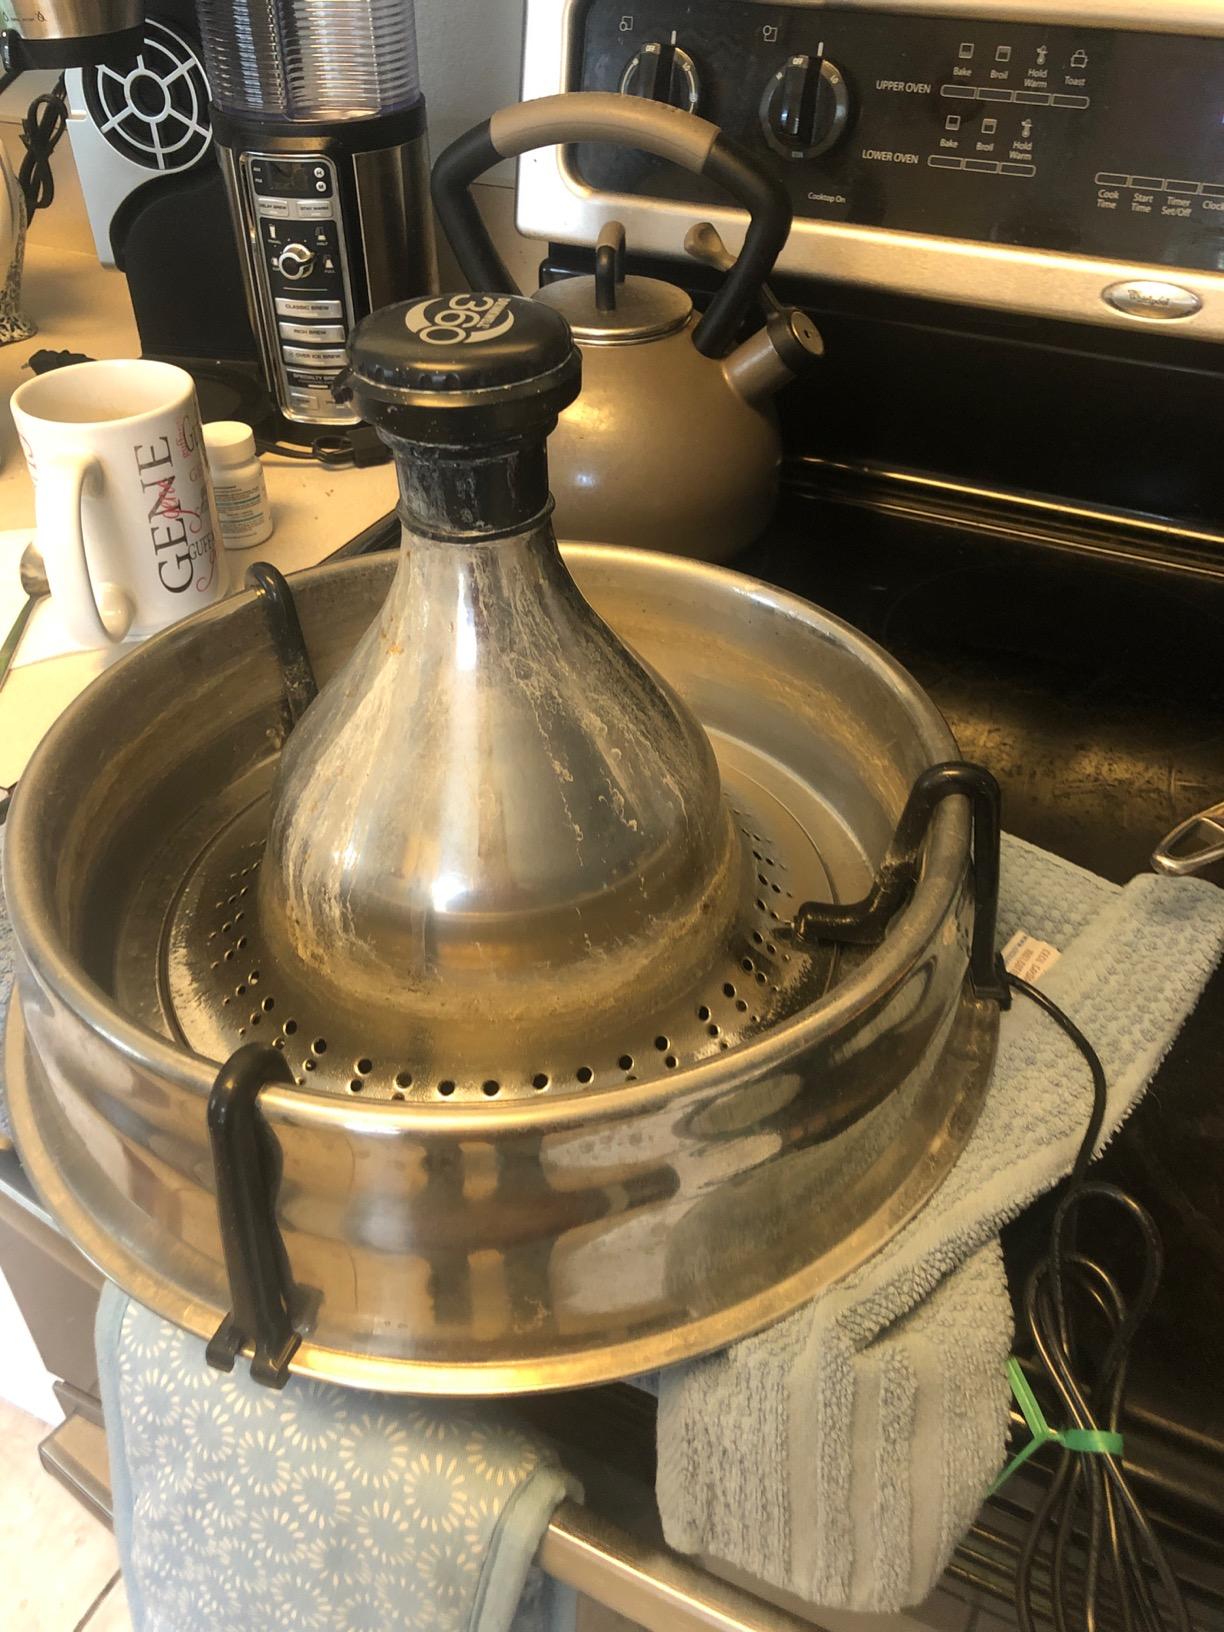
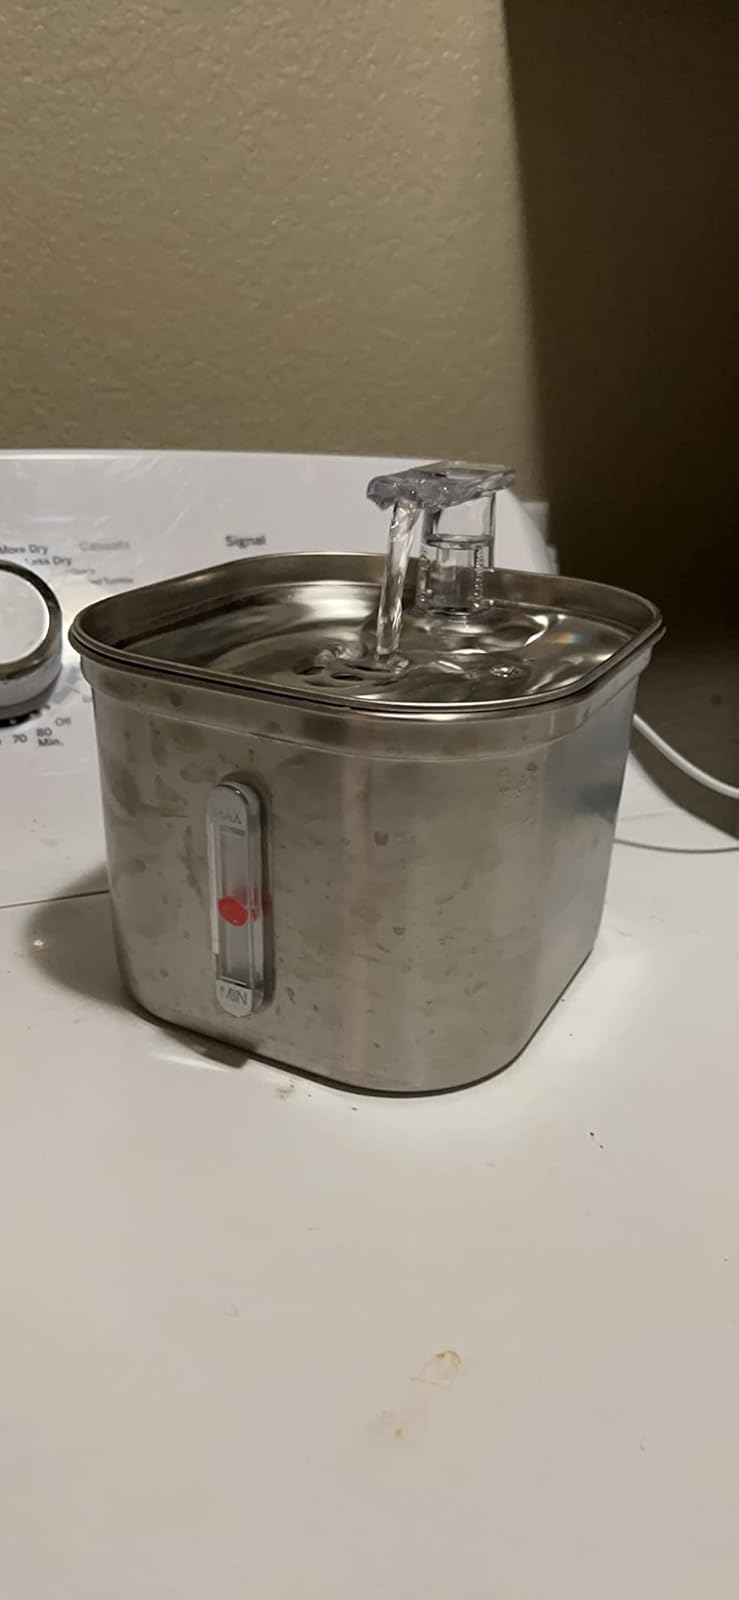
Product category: items_bowl
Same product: no